University of Arkansas for Medical Sciences

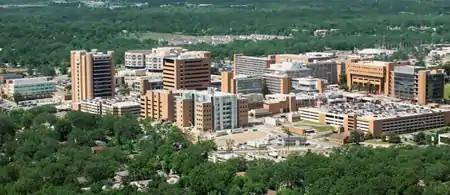
An aerial view of the UAMS main campus

The UAMS campus, now encompassing more than , is located on Markham Street in Little Rock. The university moved to the property in 1956. The campus includes an estimated of buildings.